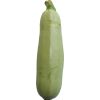
Label: Zucchini 1